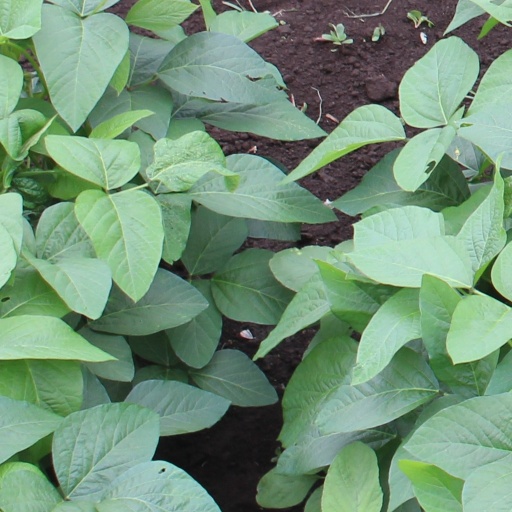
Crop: soybean